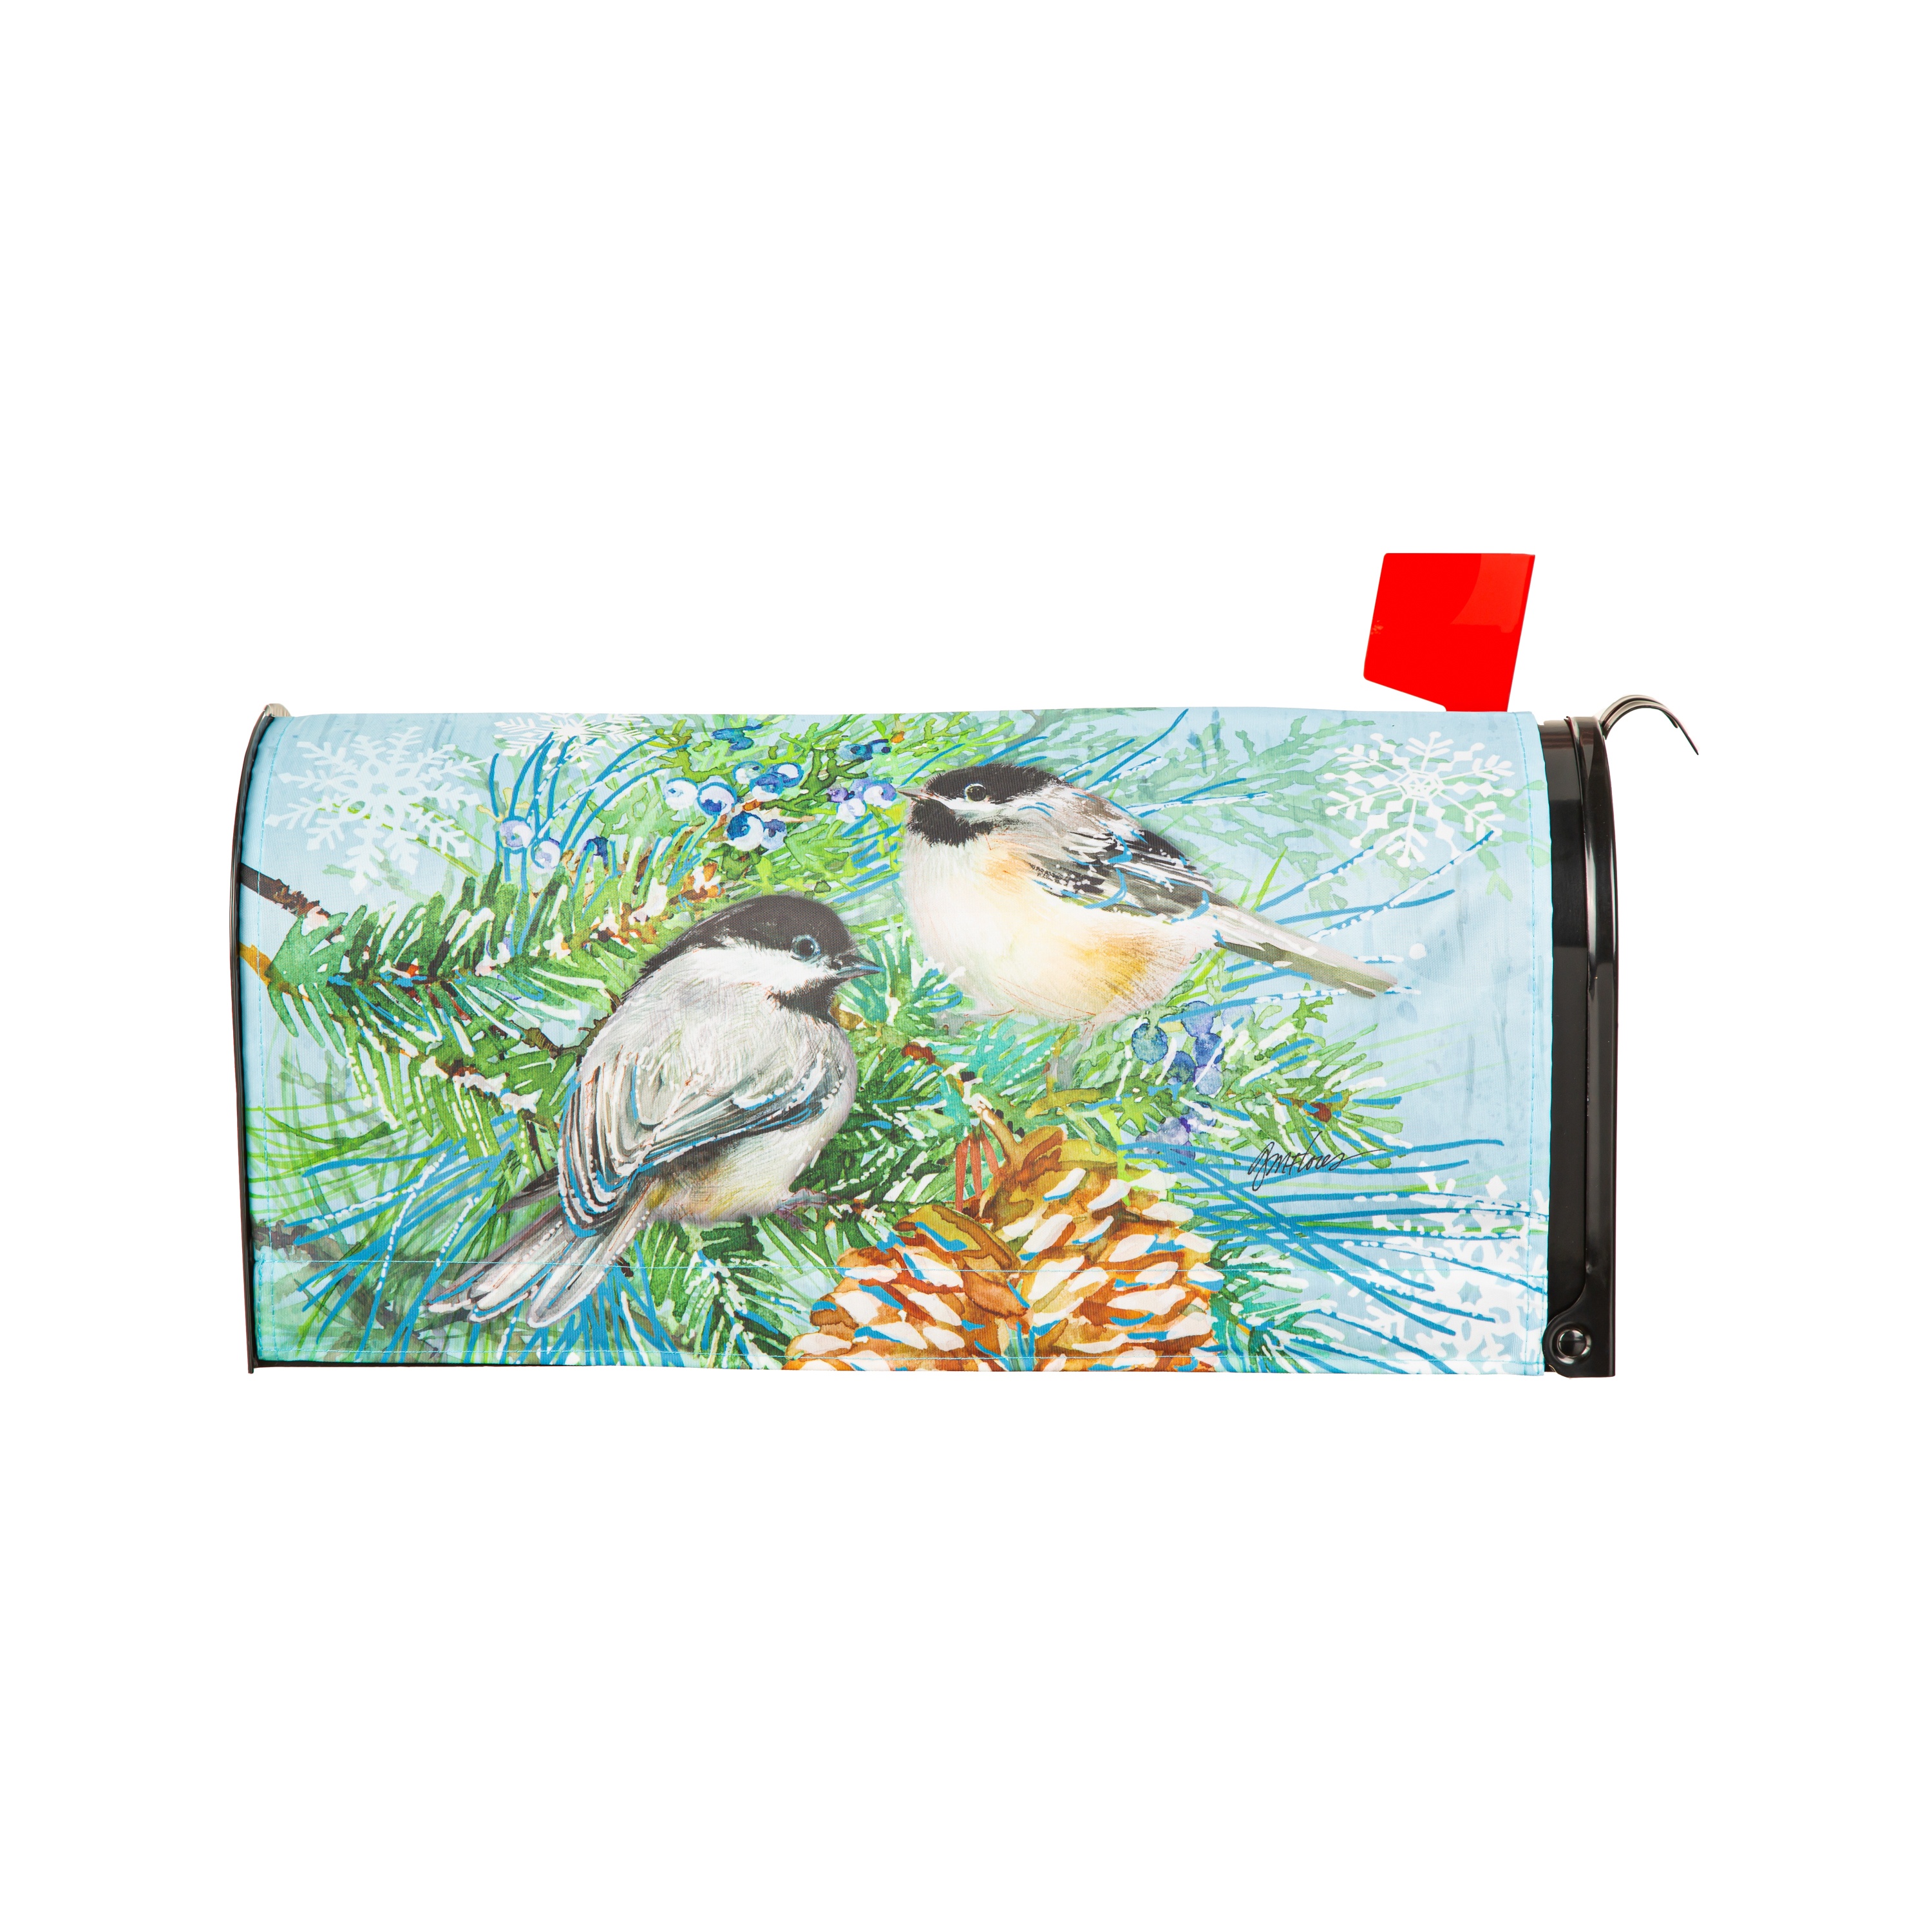
WINTER FROST MAILBOX COVER
Mailbox cover fits most standard size mailboxes
Brand: Evergreen
Category: Home & Garden > Decor > Mailbox Accessories > Mailbox Covers